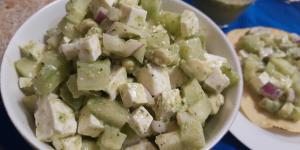
ceviche de queso panela